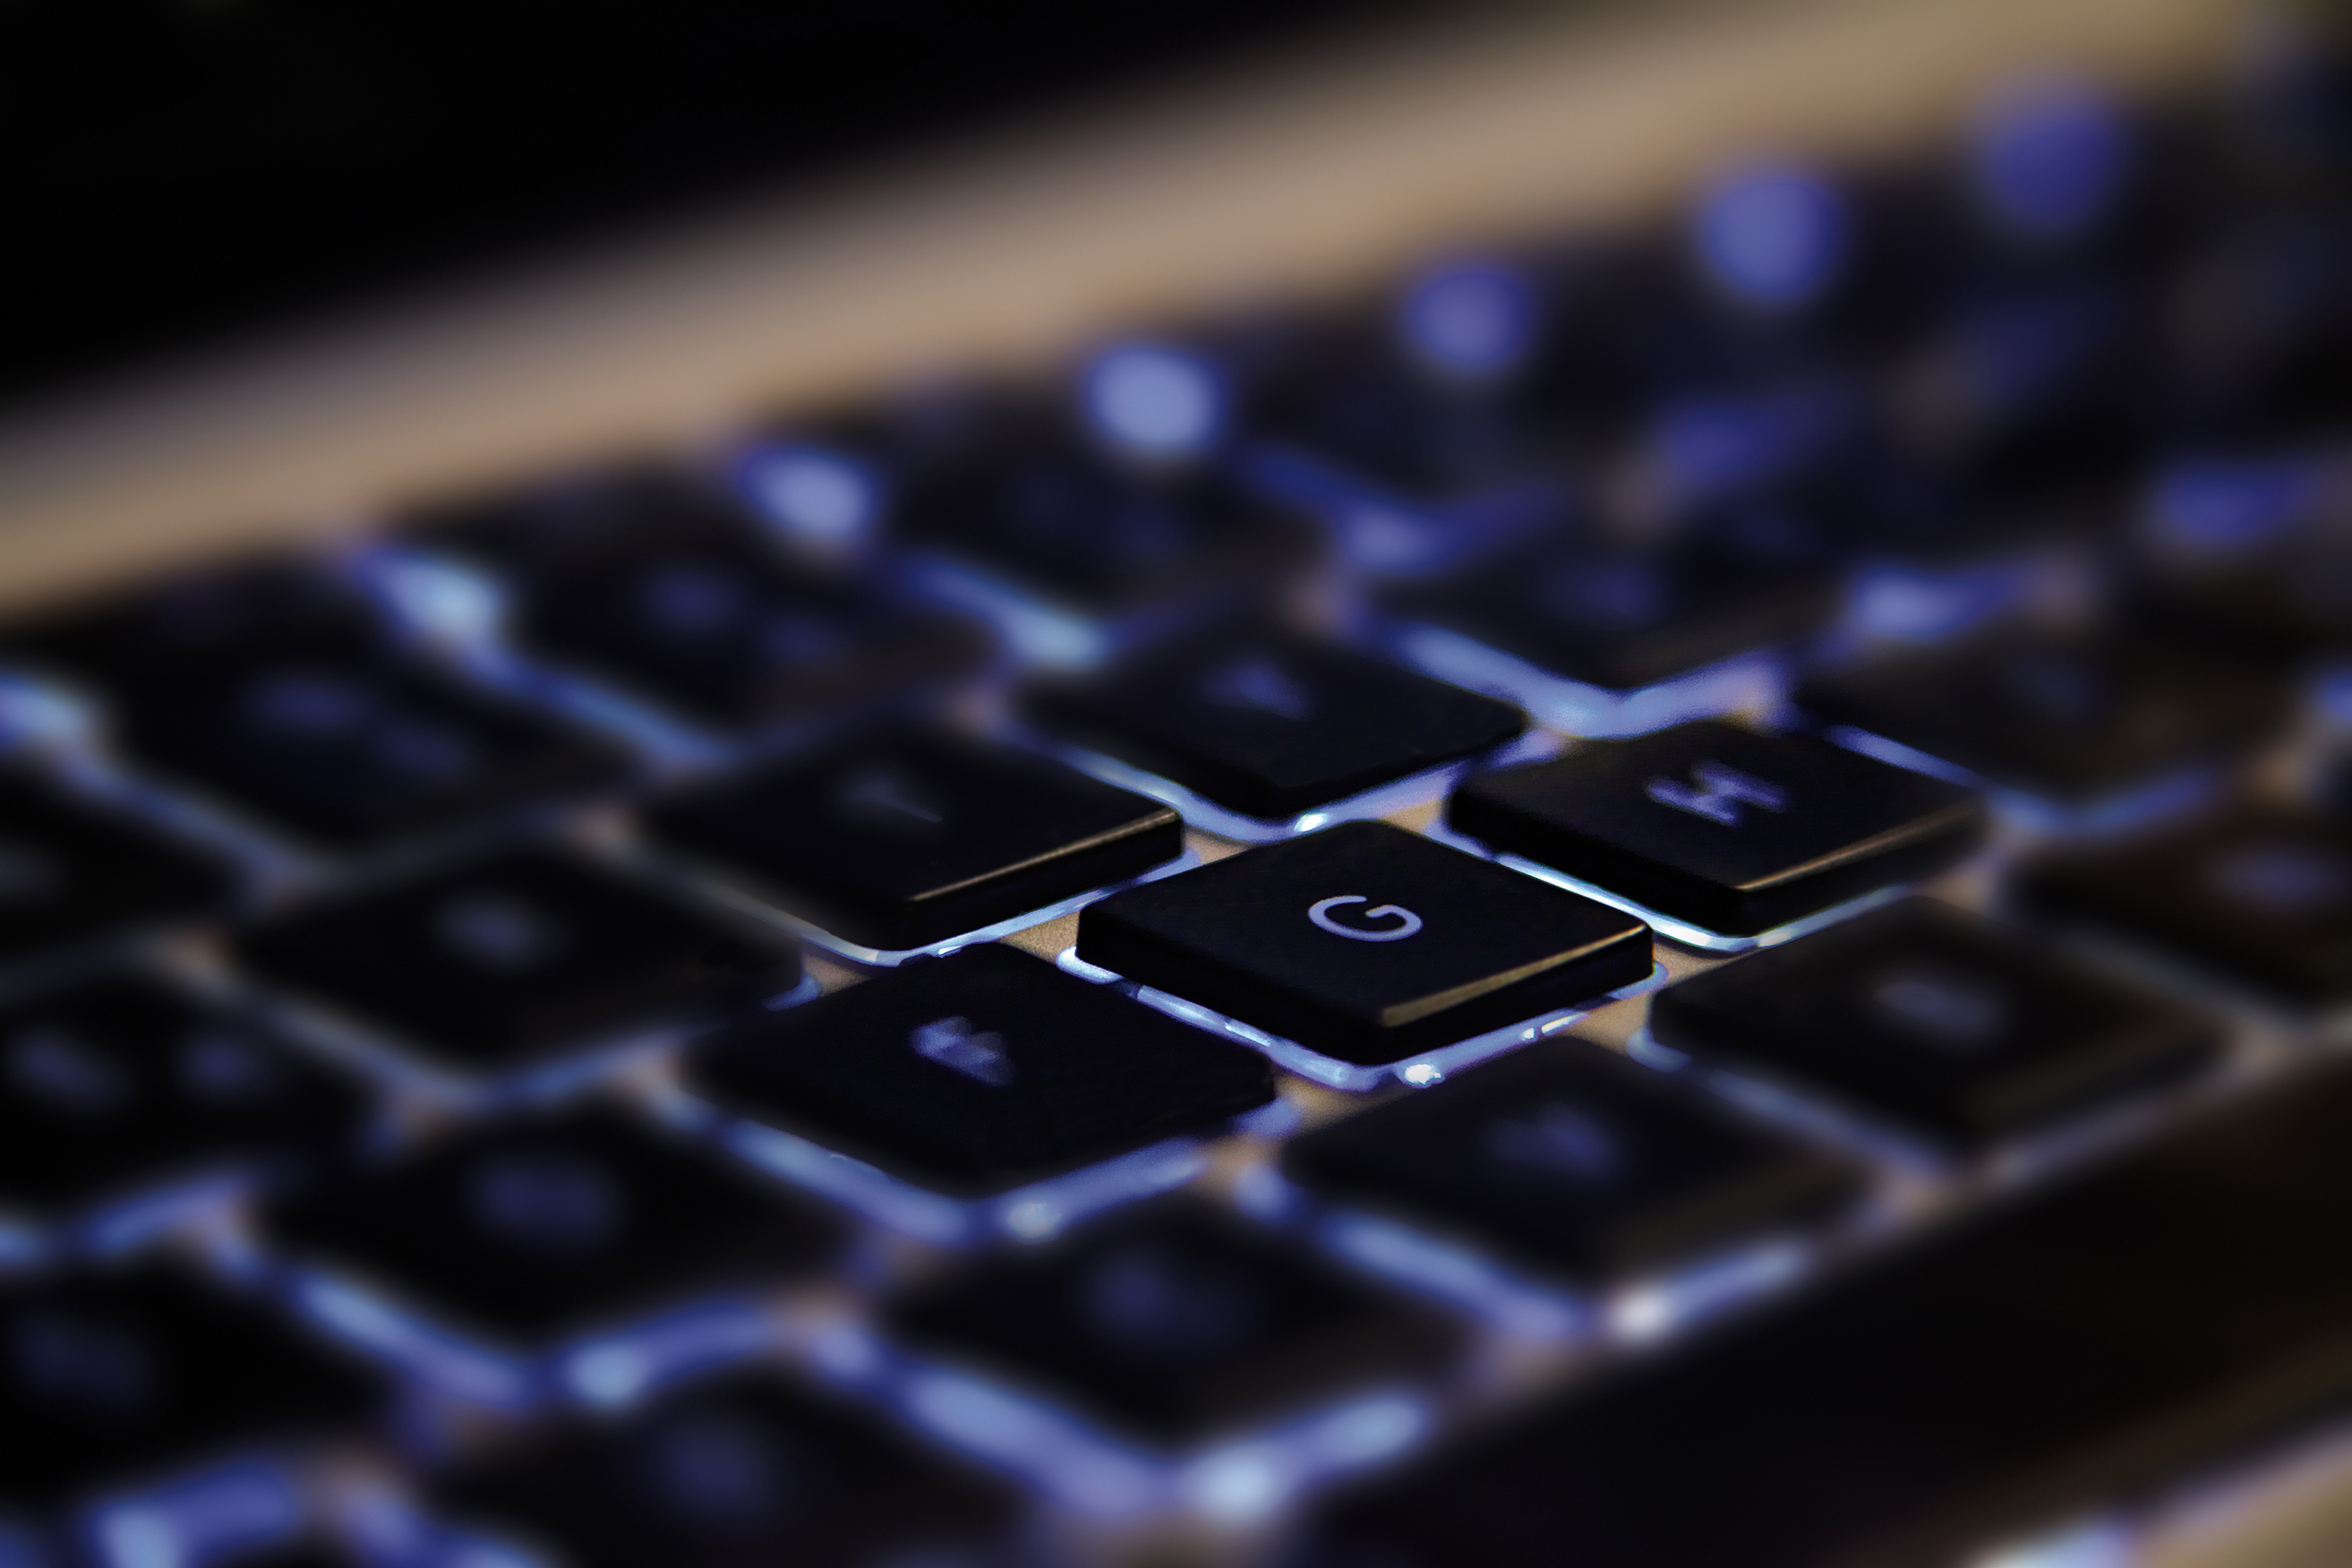
mac, blur, keyboard, technology, number, black, illuminated, close up, font, multimedia, computing, peripheral, computer keyboard, musical keyboard, office equipment